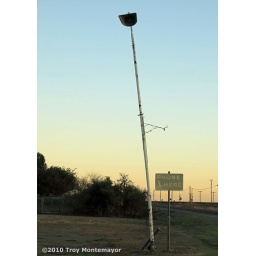
A sign advertises a missing telephone at an abandoned service station along Highway 33 in New Jerusalem, California